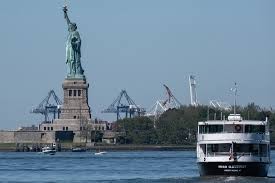
Landmark: Statue of Liberty